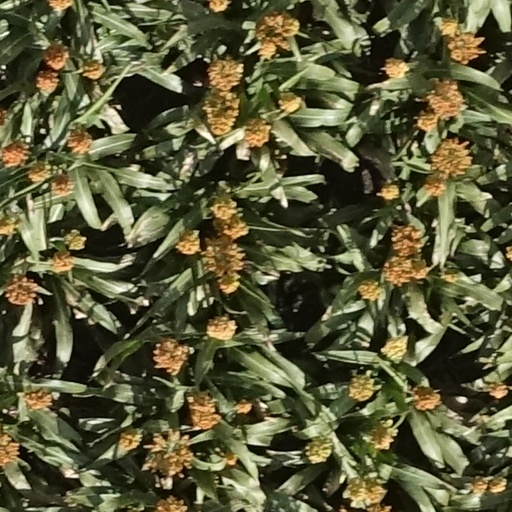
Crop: sorghum